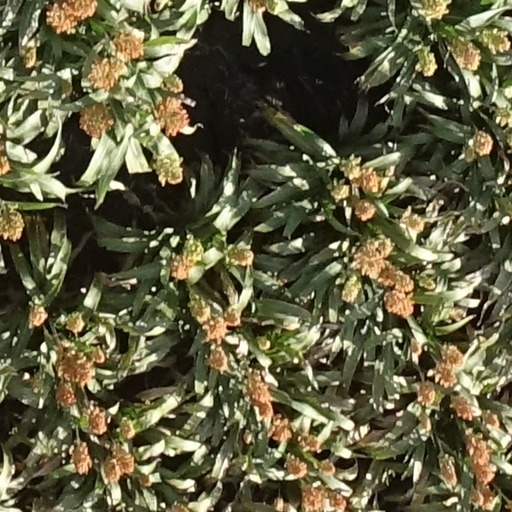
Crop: sorghum